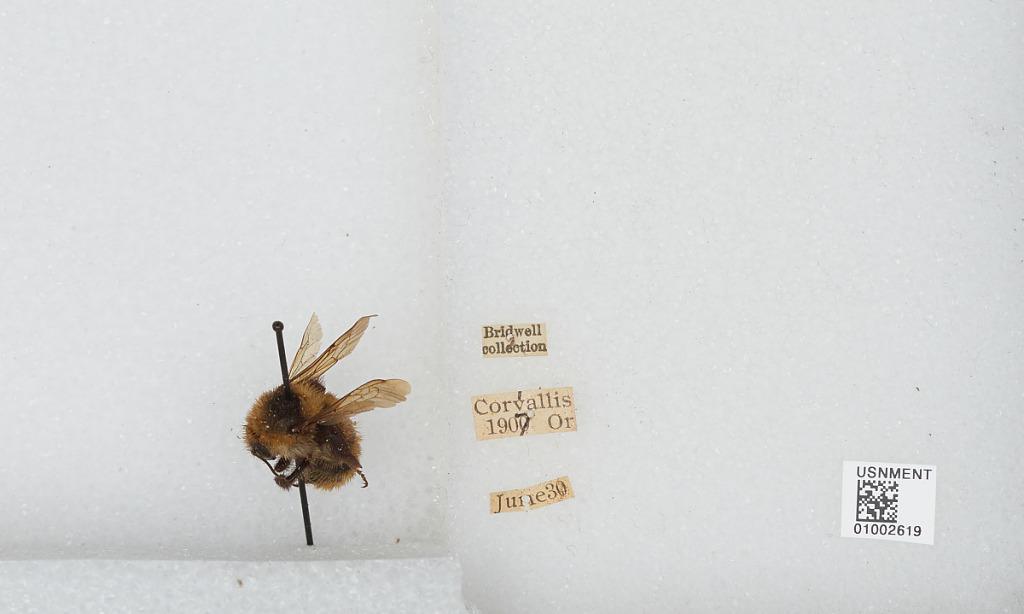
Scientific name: Bombus (Subterraneobombus) appositus Cresson
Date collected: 1907-6-30
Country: United States
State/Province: Oregon
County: Benton
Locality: Corvallis
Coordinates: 44.5667, -123.283